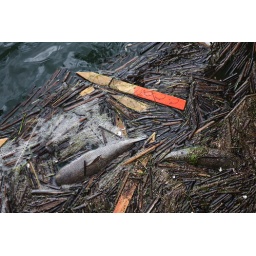
Dead fish now fload beside the mouth of the new water channel in Brooks.